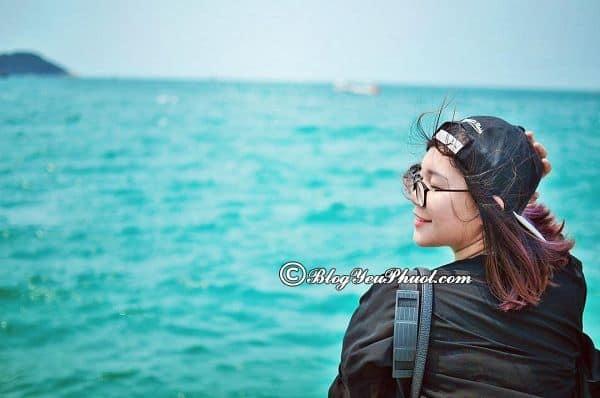
ở bên bờ biển có sự xuất hiện của một cô gái đeo kính